Compact Video Cassette

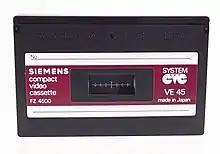
Siemens "VE 45" Compact Video Cassette

Compact Video Cassette (CVC) was one of the first analog recording videocassette formats to use a tape smaller than its earlier predecessors of VHS and Betamax, and was developed by Funai Electronics of Japan for portable use. The first model of VCR for the format was the Model 212, introduced in 1980 by both Funai and Thomson SA as they had created a joint venture to manufacture and introduce the format to the home movie market. The system, which included the VCR and a hand held video camera, was very small and lightweight for its time.